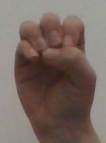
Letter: ha